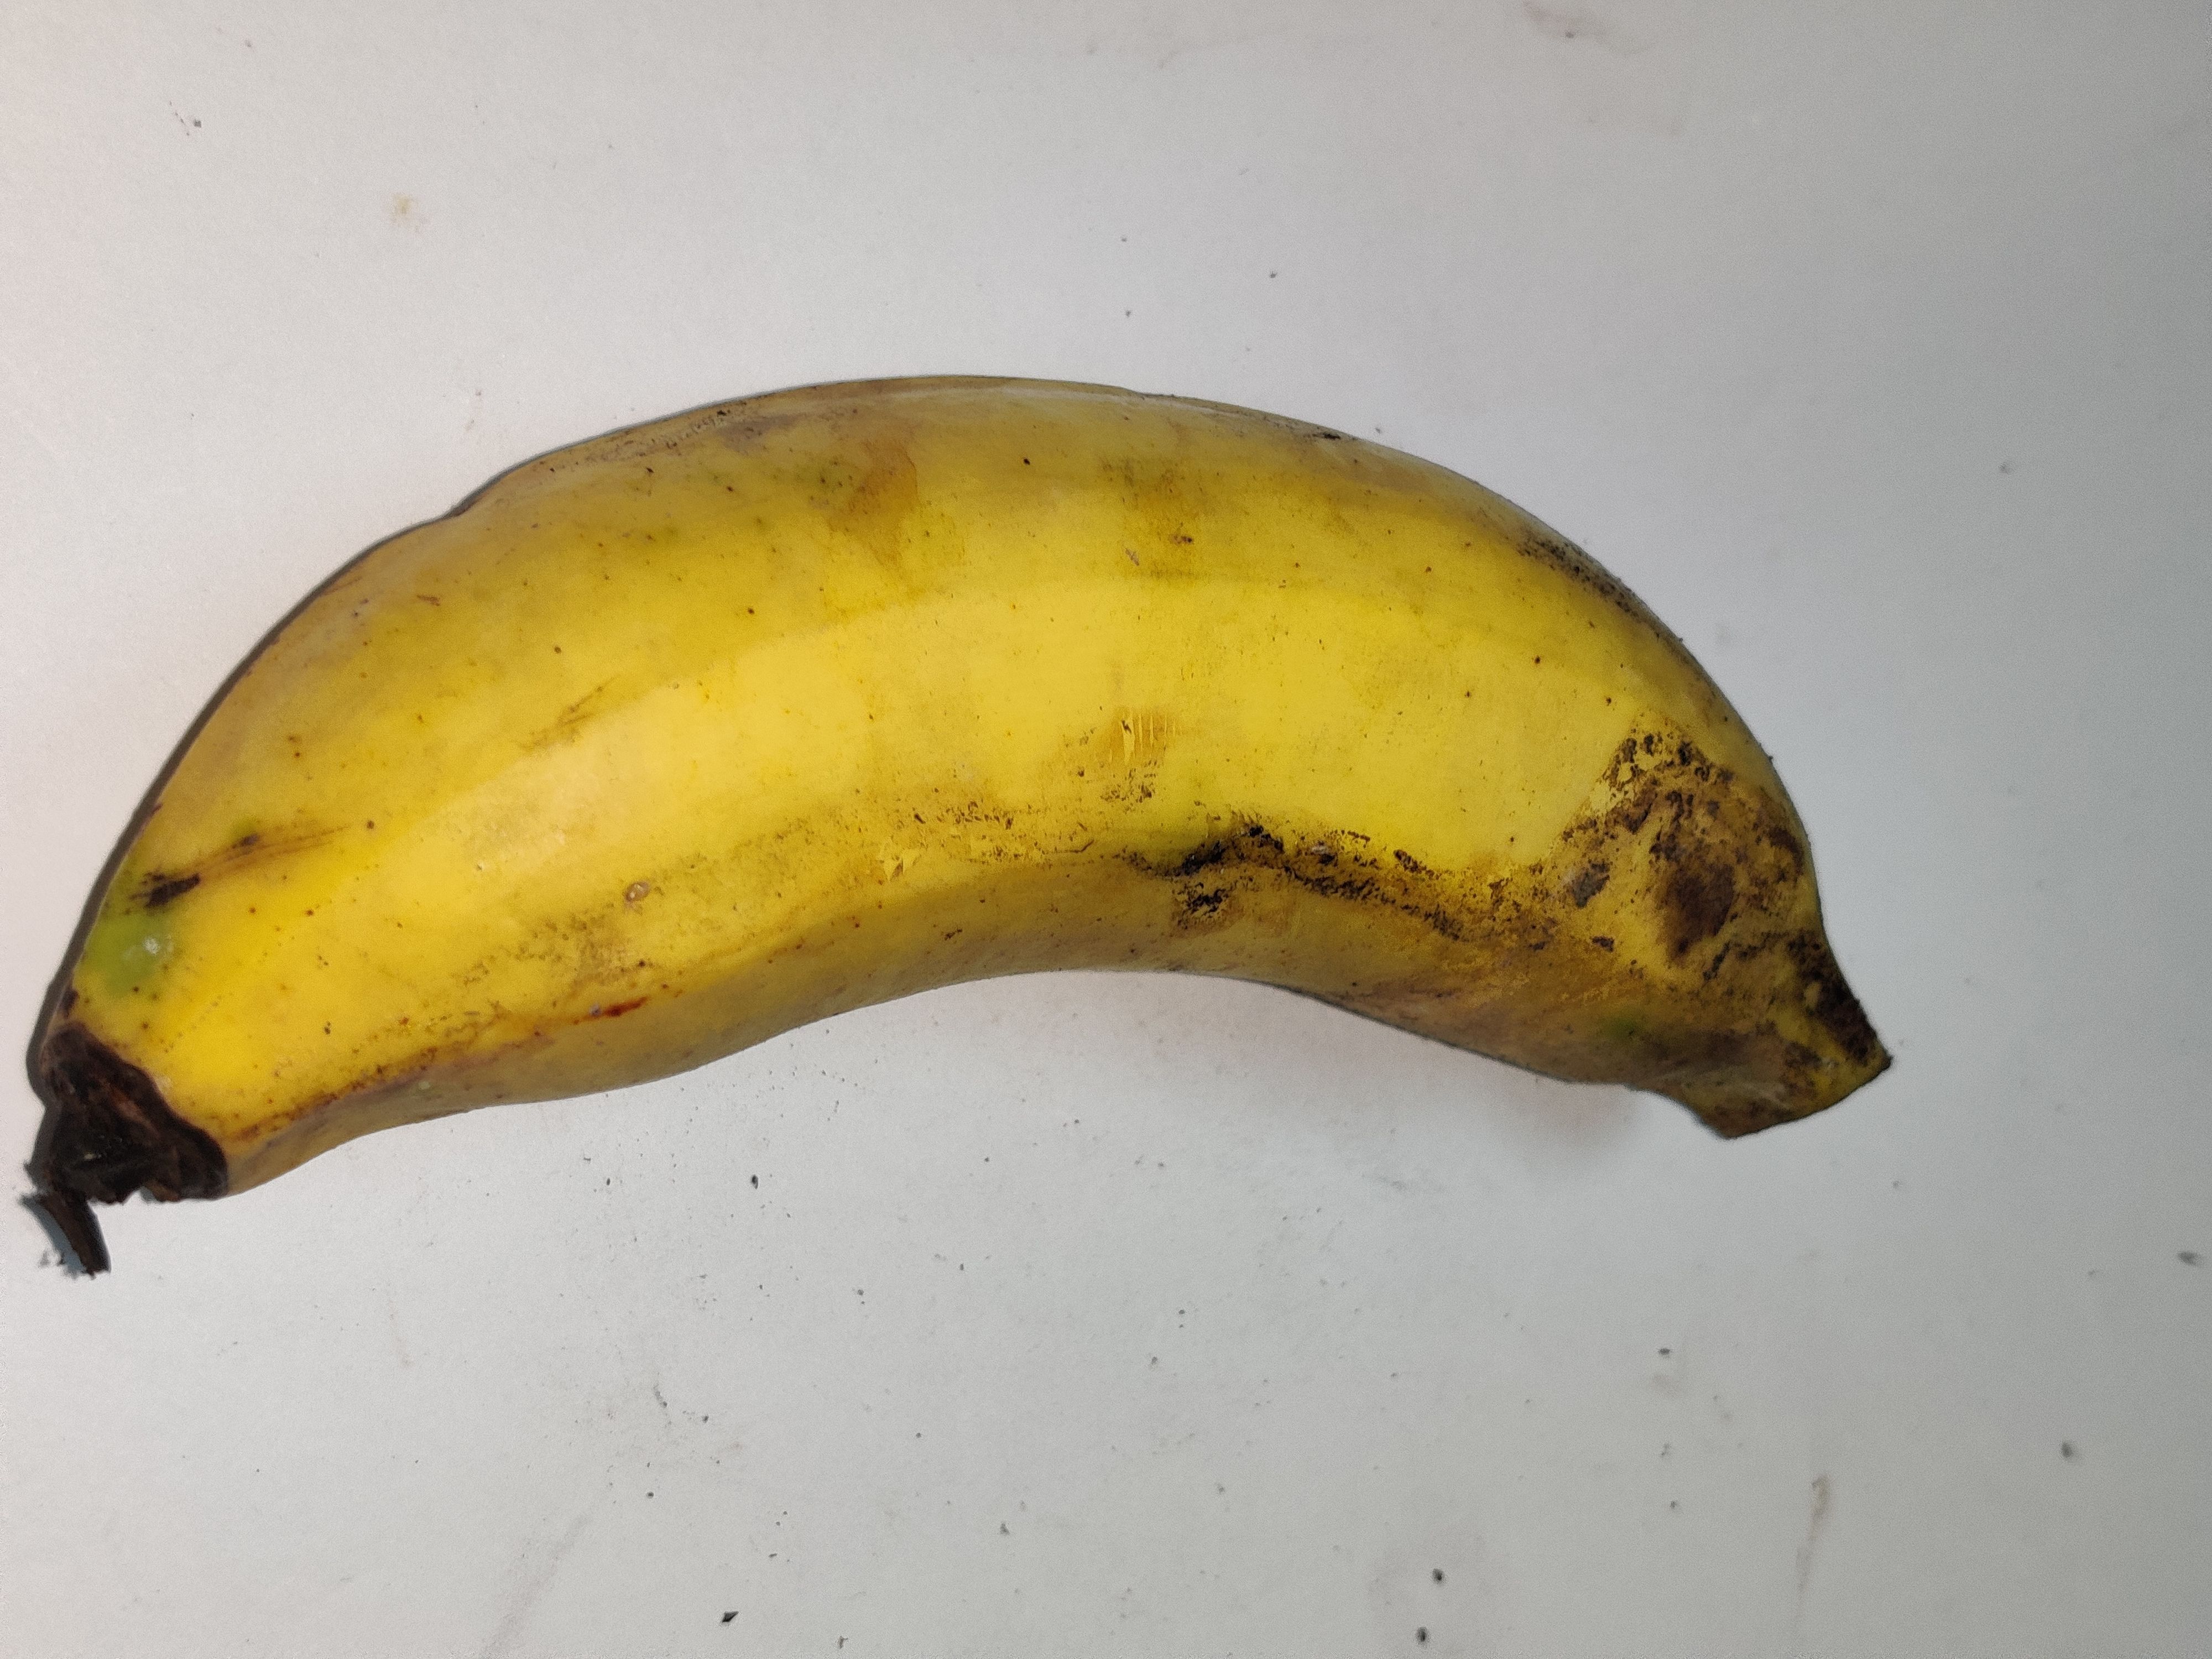
Fruit: banana
Grade: 2nd-grade